Dan McClellan (baseball)

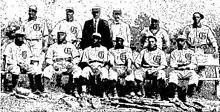
1904 Cuban X-Giants

With the Cuban X-Giants in 1903 he pitched the earliest known perfect game in black baseball against a semi-pro team. He switched to the Philadelphia Giants during the 1904 season and pitched for them through 1906. The X-Giants were arguably the best black team in 1903, and the Philadelphia Giants were also arguably the best black team in those three years while McClellan and Rube Foster were regular pitchers. McClellan was described as a "smart pitcher ... to offset his lack of a substantial fastball" by blackball historian Jame Riley.